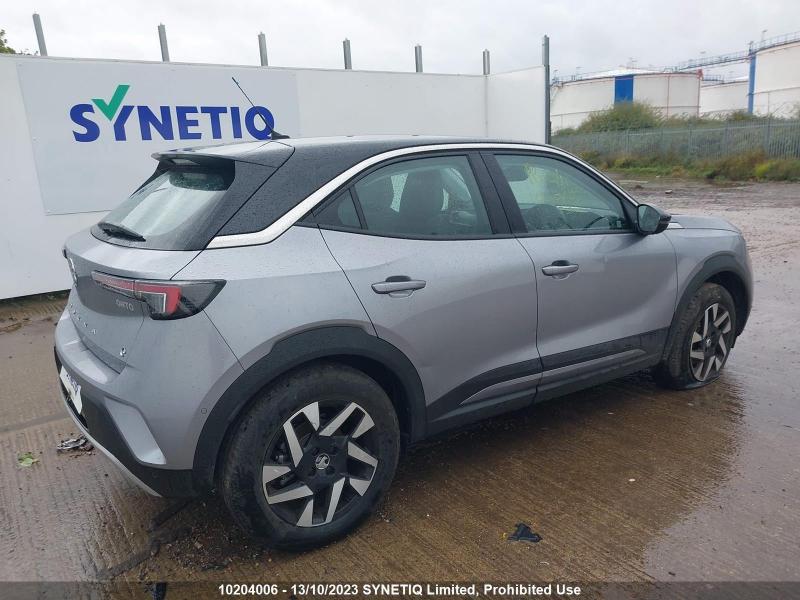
Aucun dommage détecté.
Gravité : aucun